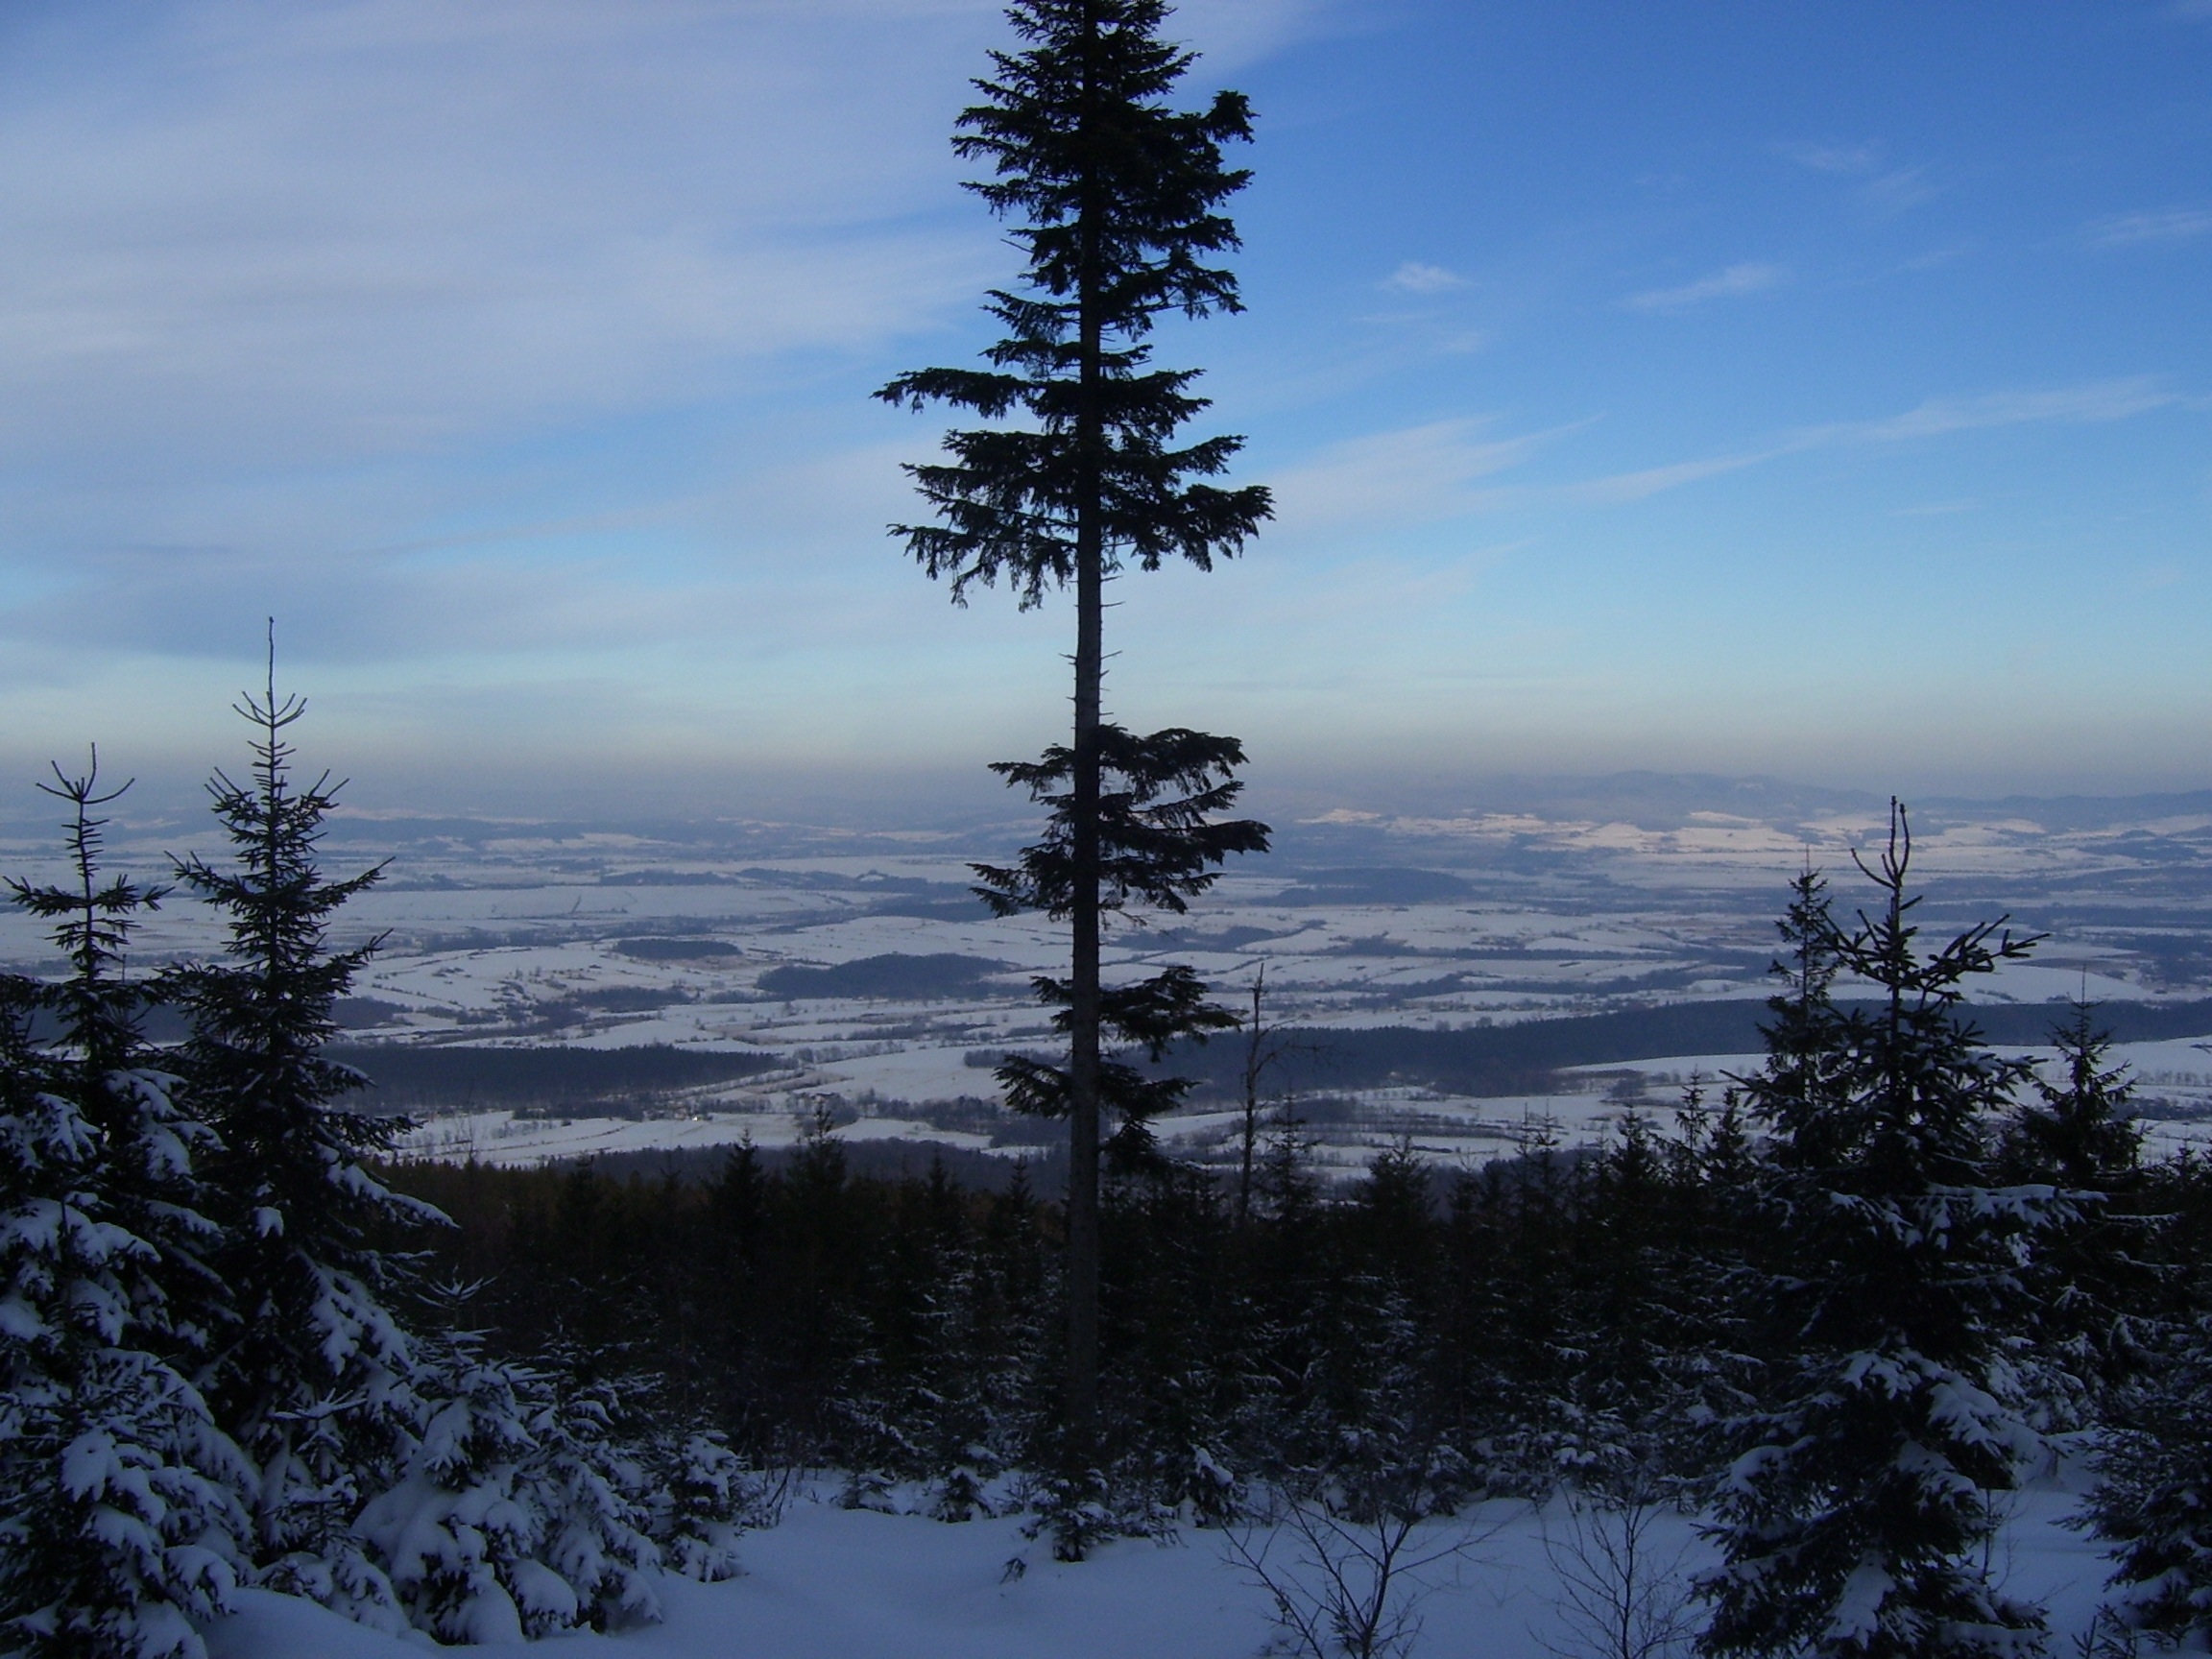
landscape, tree, nature, forest, wilderness, mountain, snow, winter, cloud, plant, view, mountain range, panorama, weather, season, ridge, spruce, habitat, larch, ecosystem, natural environment, atmospheric phenomenon, woody plant, mountainous landforms, temperate coniferous forest, omnicka inclined, kotlina k odzka